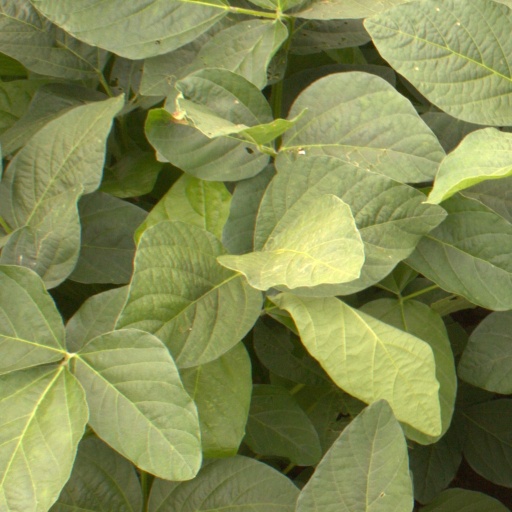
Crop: soybean